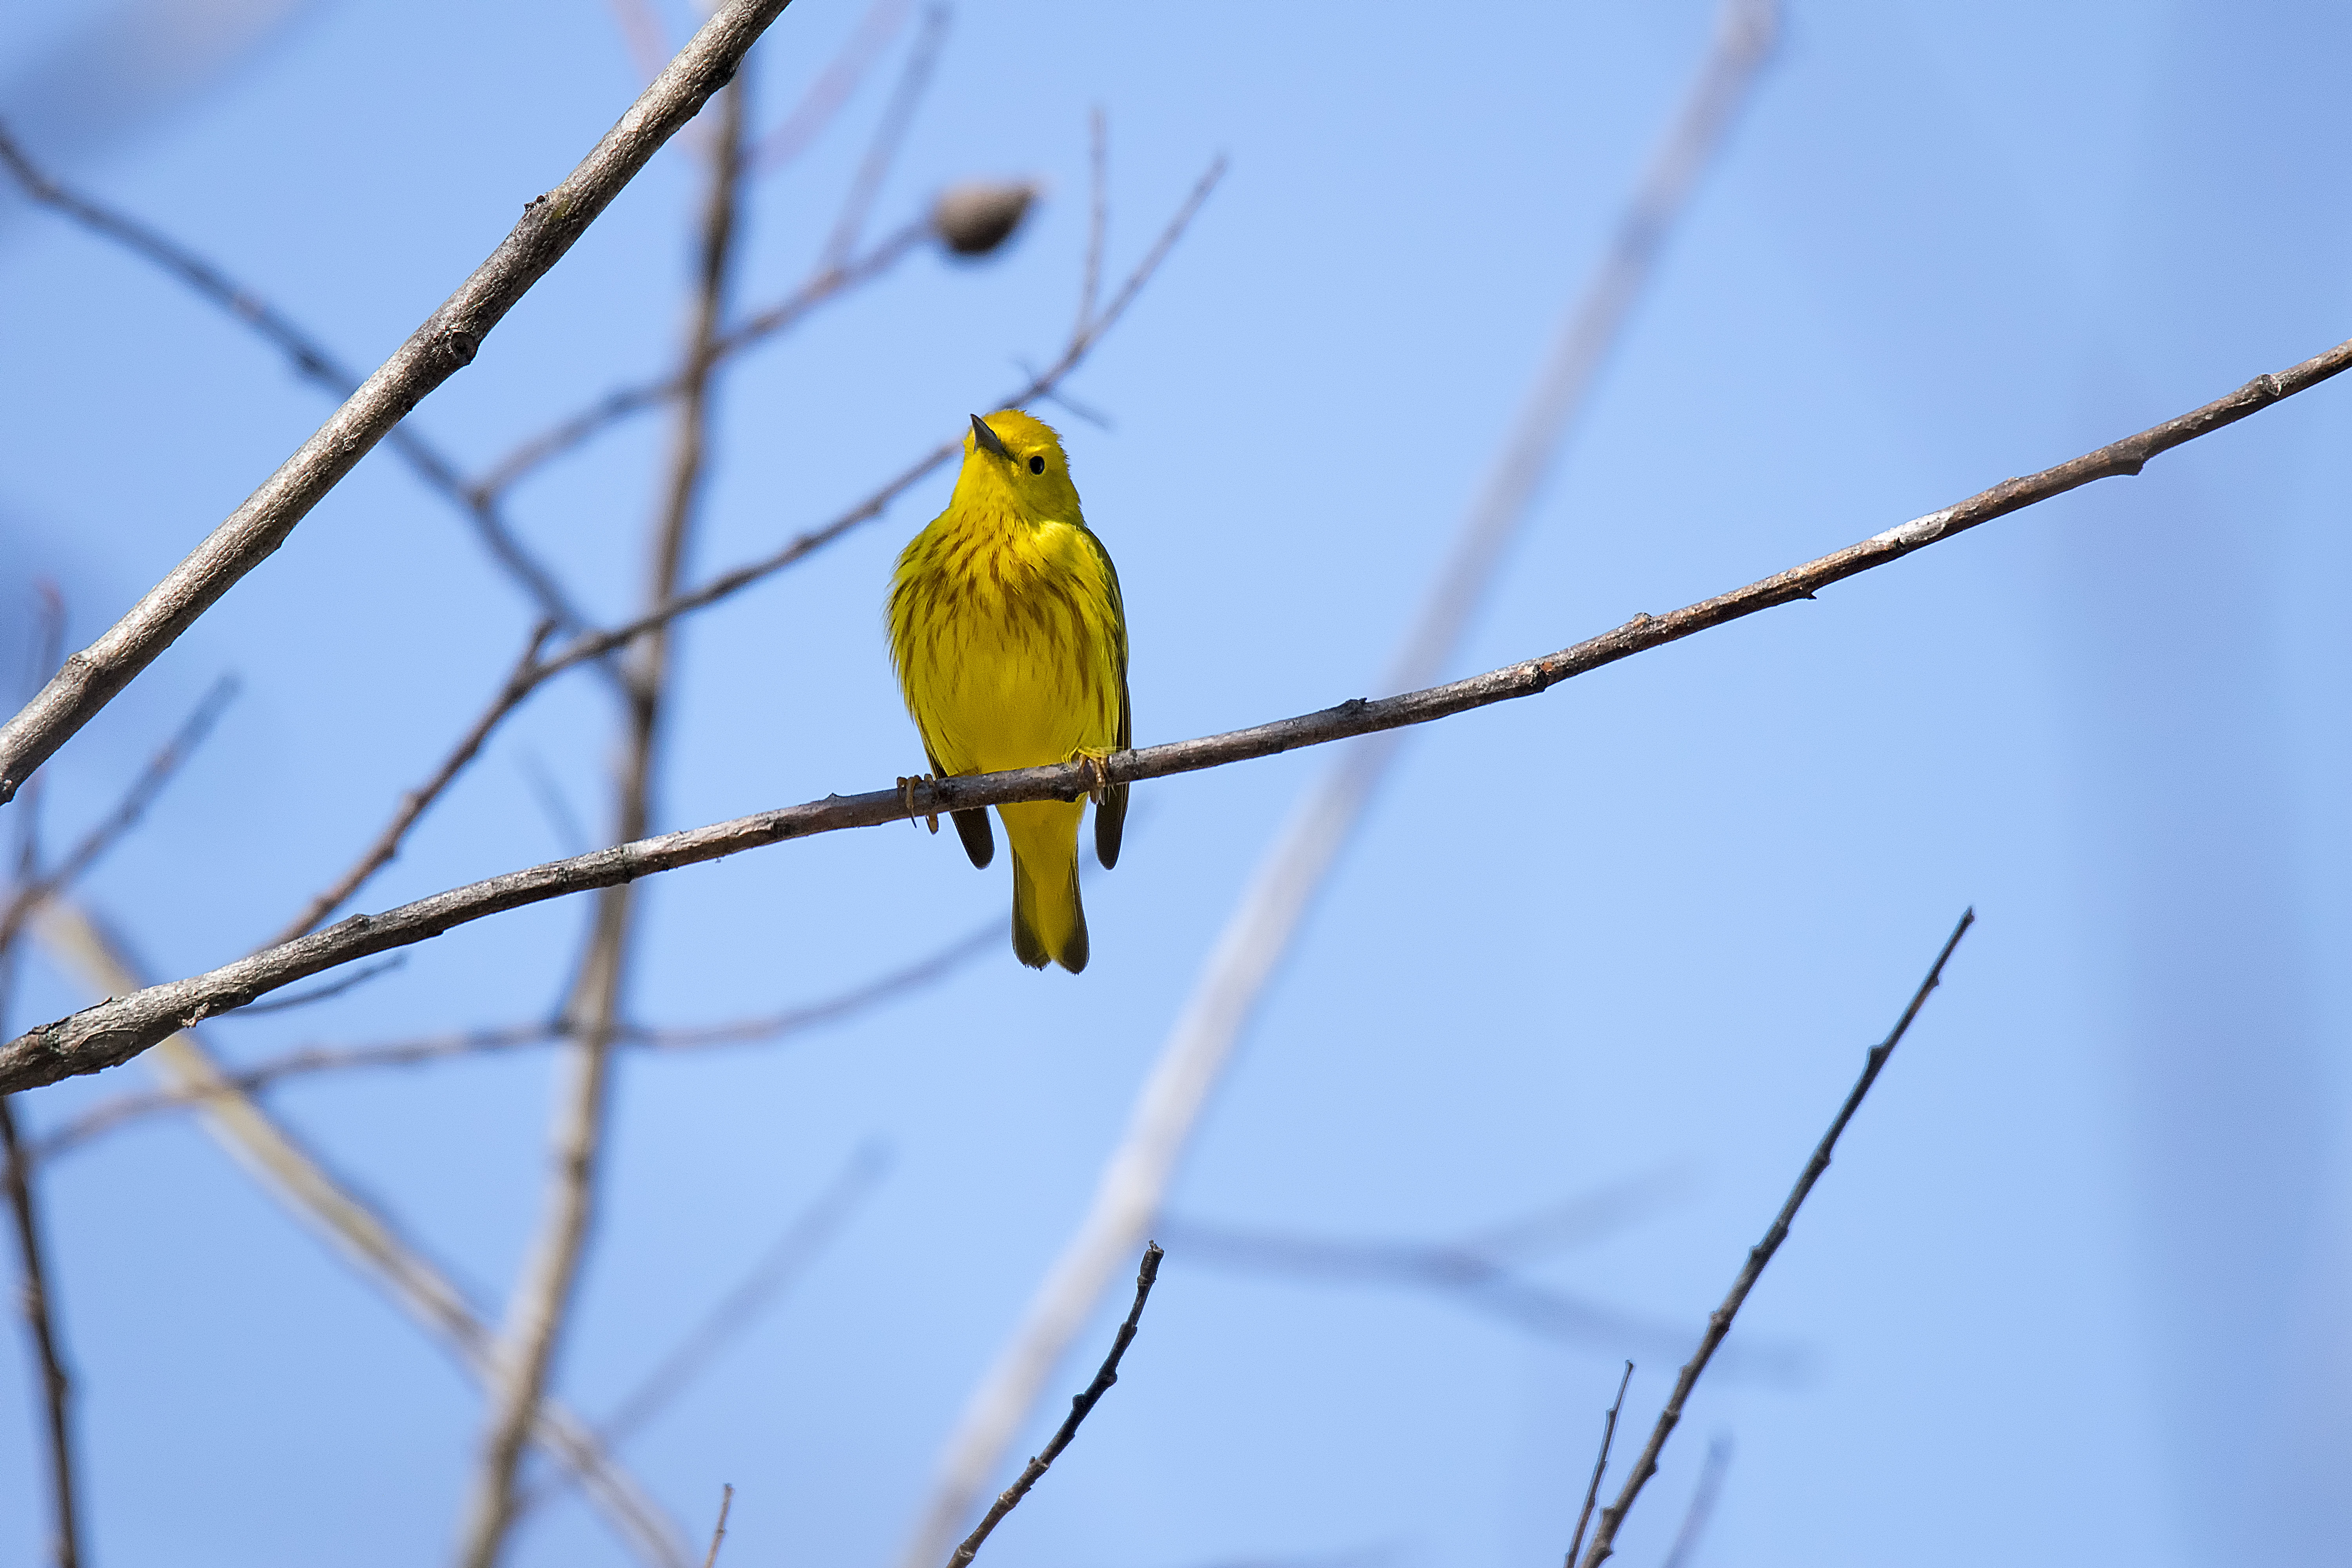
nature, branch, bird, blue, yellow, fauna, canada, vertebrate, jaune, quebec, finch, warbler, sherbrooke, oiseau, paruline, old world flycatcher, perching bird